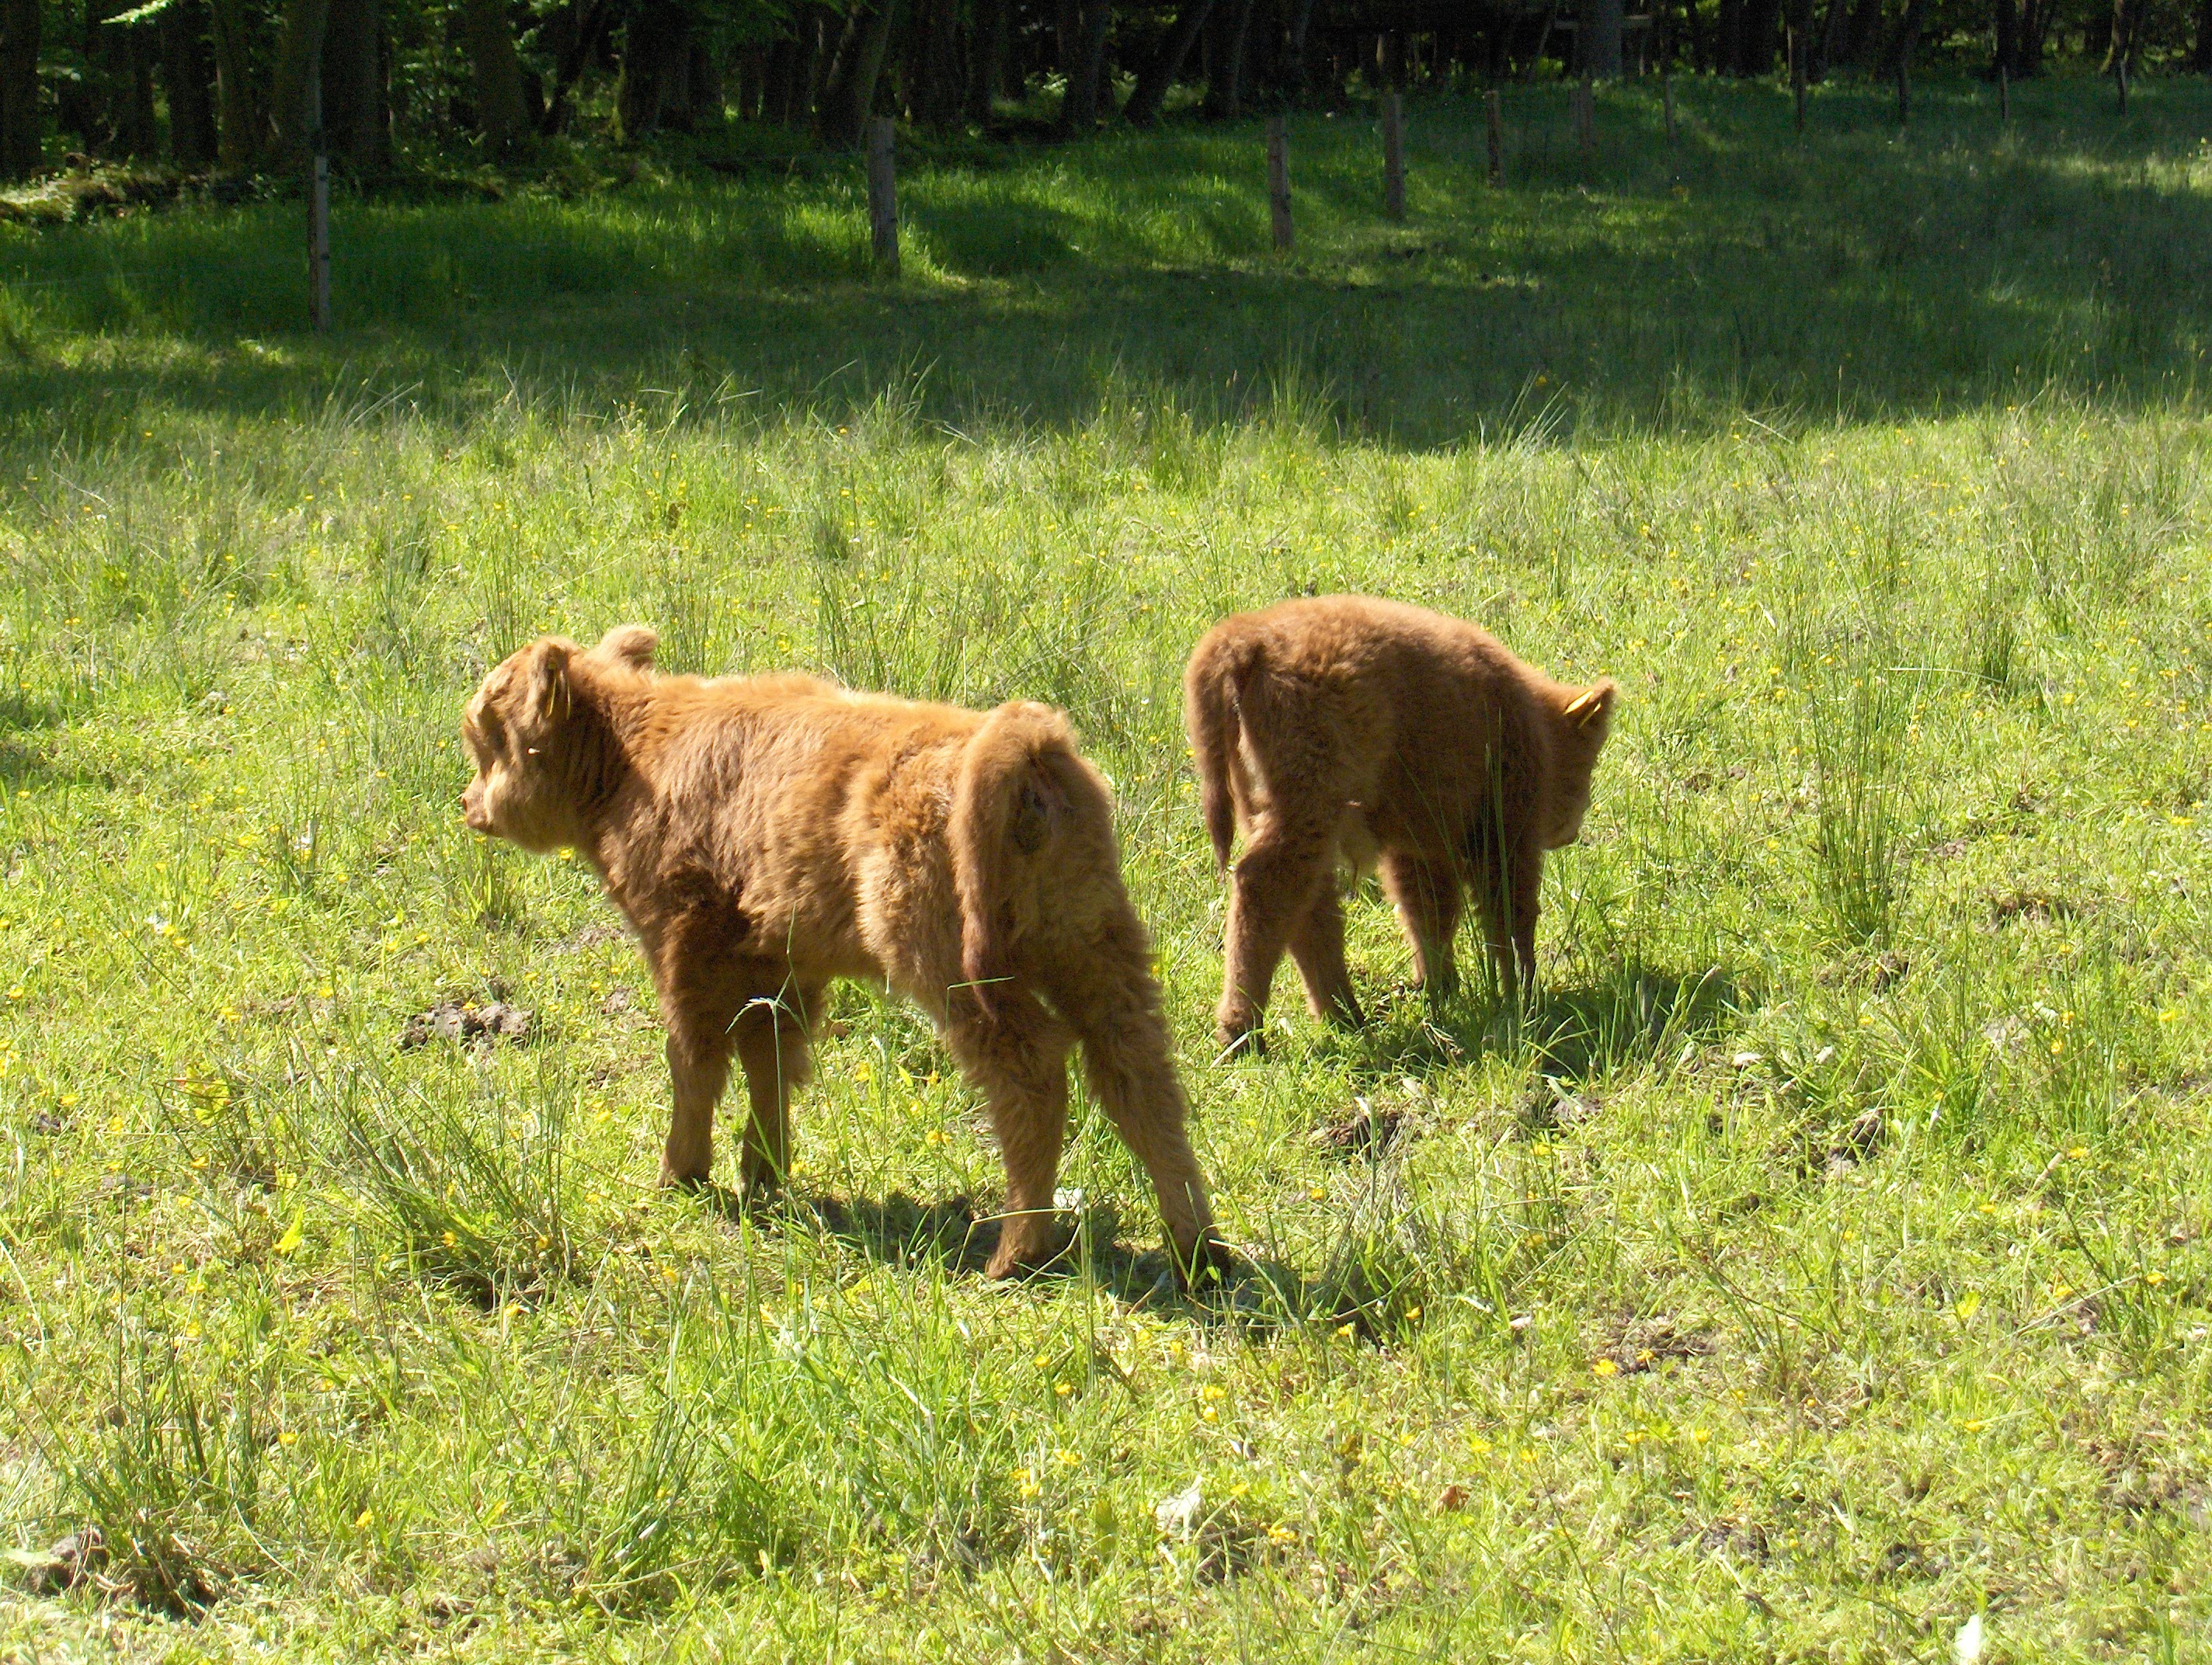
nature, grass, field, farm, meadow, prairie, wildlife, cow, herd, pasture, grazing, mammal, agriculture, fauna, cows, grassland, bison, habitat, ecosystem, rural area, calves, oxen, whey, cattle like mammal